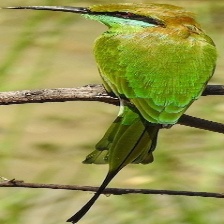
Species: ASIAN GREEN BEE EATER
Scientific name: MEROPS ORIENTALIS
ImageNet parent category: bee_eater